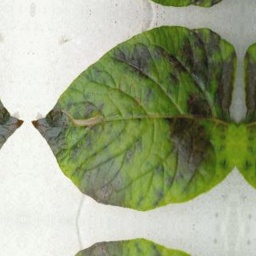
Etiqueta: Late Blight